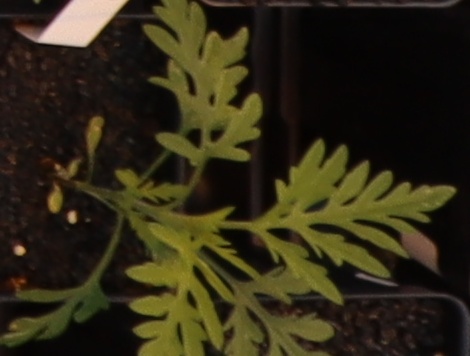
Label: Ragweed